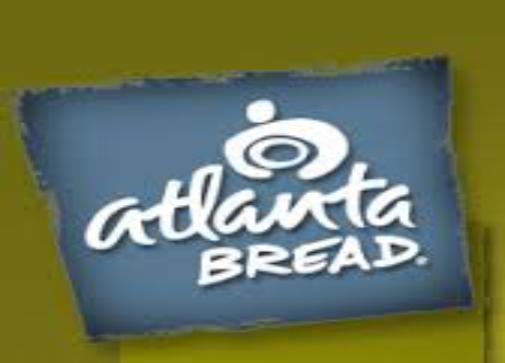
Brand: Atlanta Bread Company
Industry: Food